The Hipstones

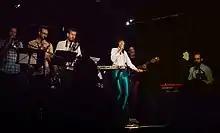
The Hipstones (left to right): Anthea White (vocals), Mark Palmer (keys) and house band, performing live at Venue 505, January 2014 in Sydney

The Hipstones are an Australian/American seven-piece soul, jazz and funk musical group that formed in 2006. Their music is unique in the sense that it fuses traditional soul-like song structures with elements of electronic music (notably vocoders and synthesizers), and vocal harmonies. The band consistes of two permanent members, Mark Palmer and Anthea White, with a rotating ensemble of other jazz and soul musicians based in both Sydney and New York. Mark Palmer is also a member of New York band Wheatus, best known for their 2000 single "Teenage Dirtbag" which was featured in the movie "Loser", as well as in the HBO miniseries "Generation Kill".